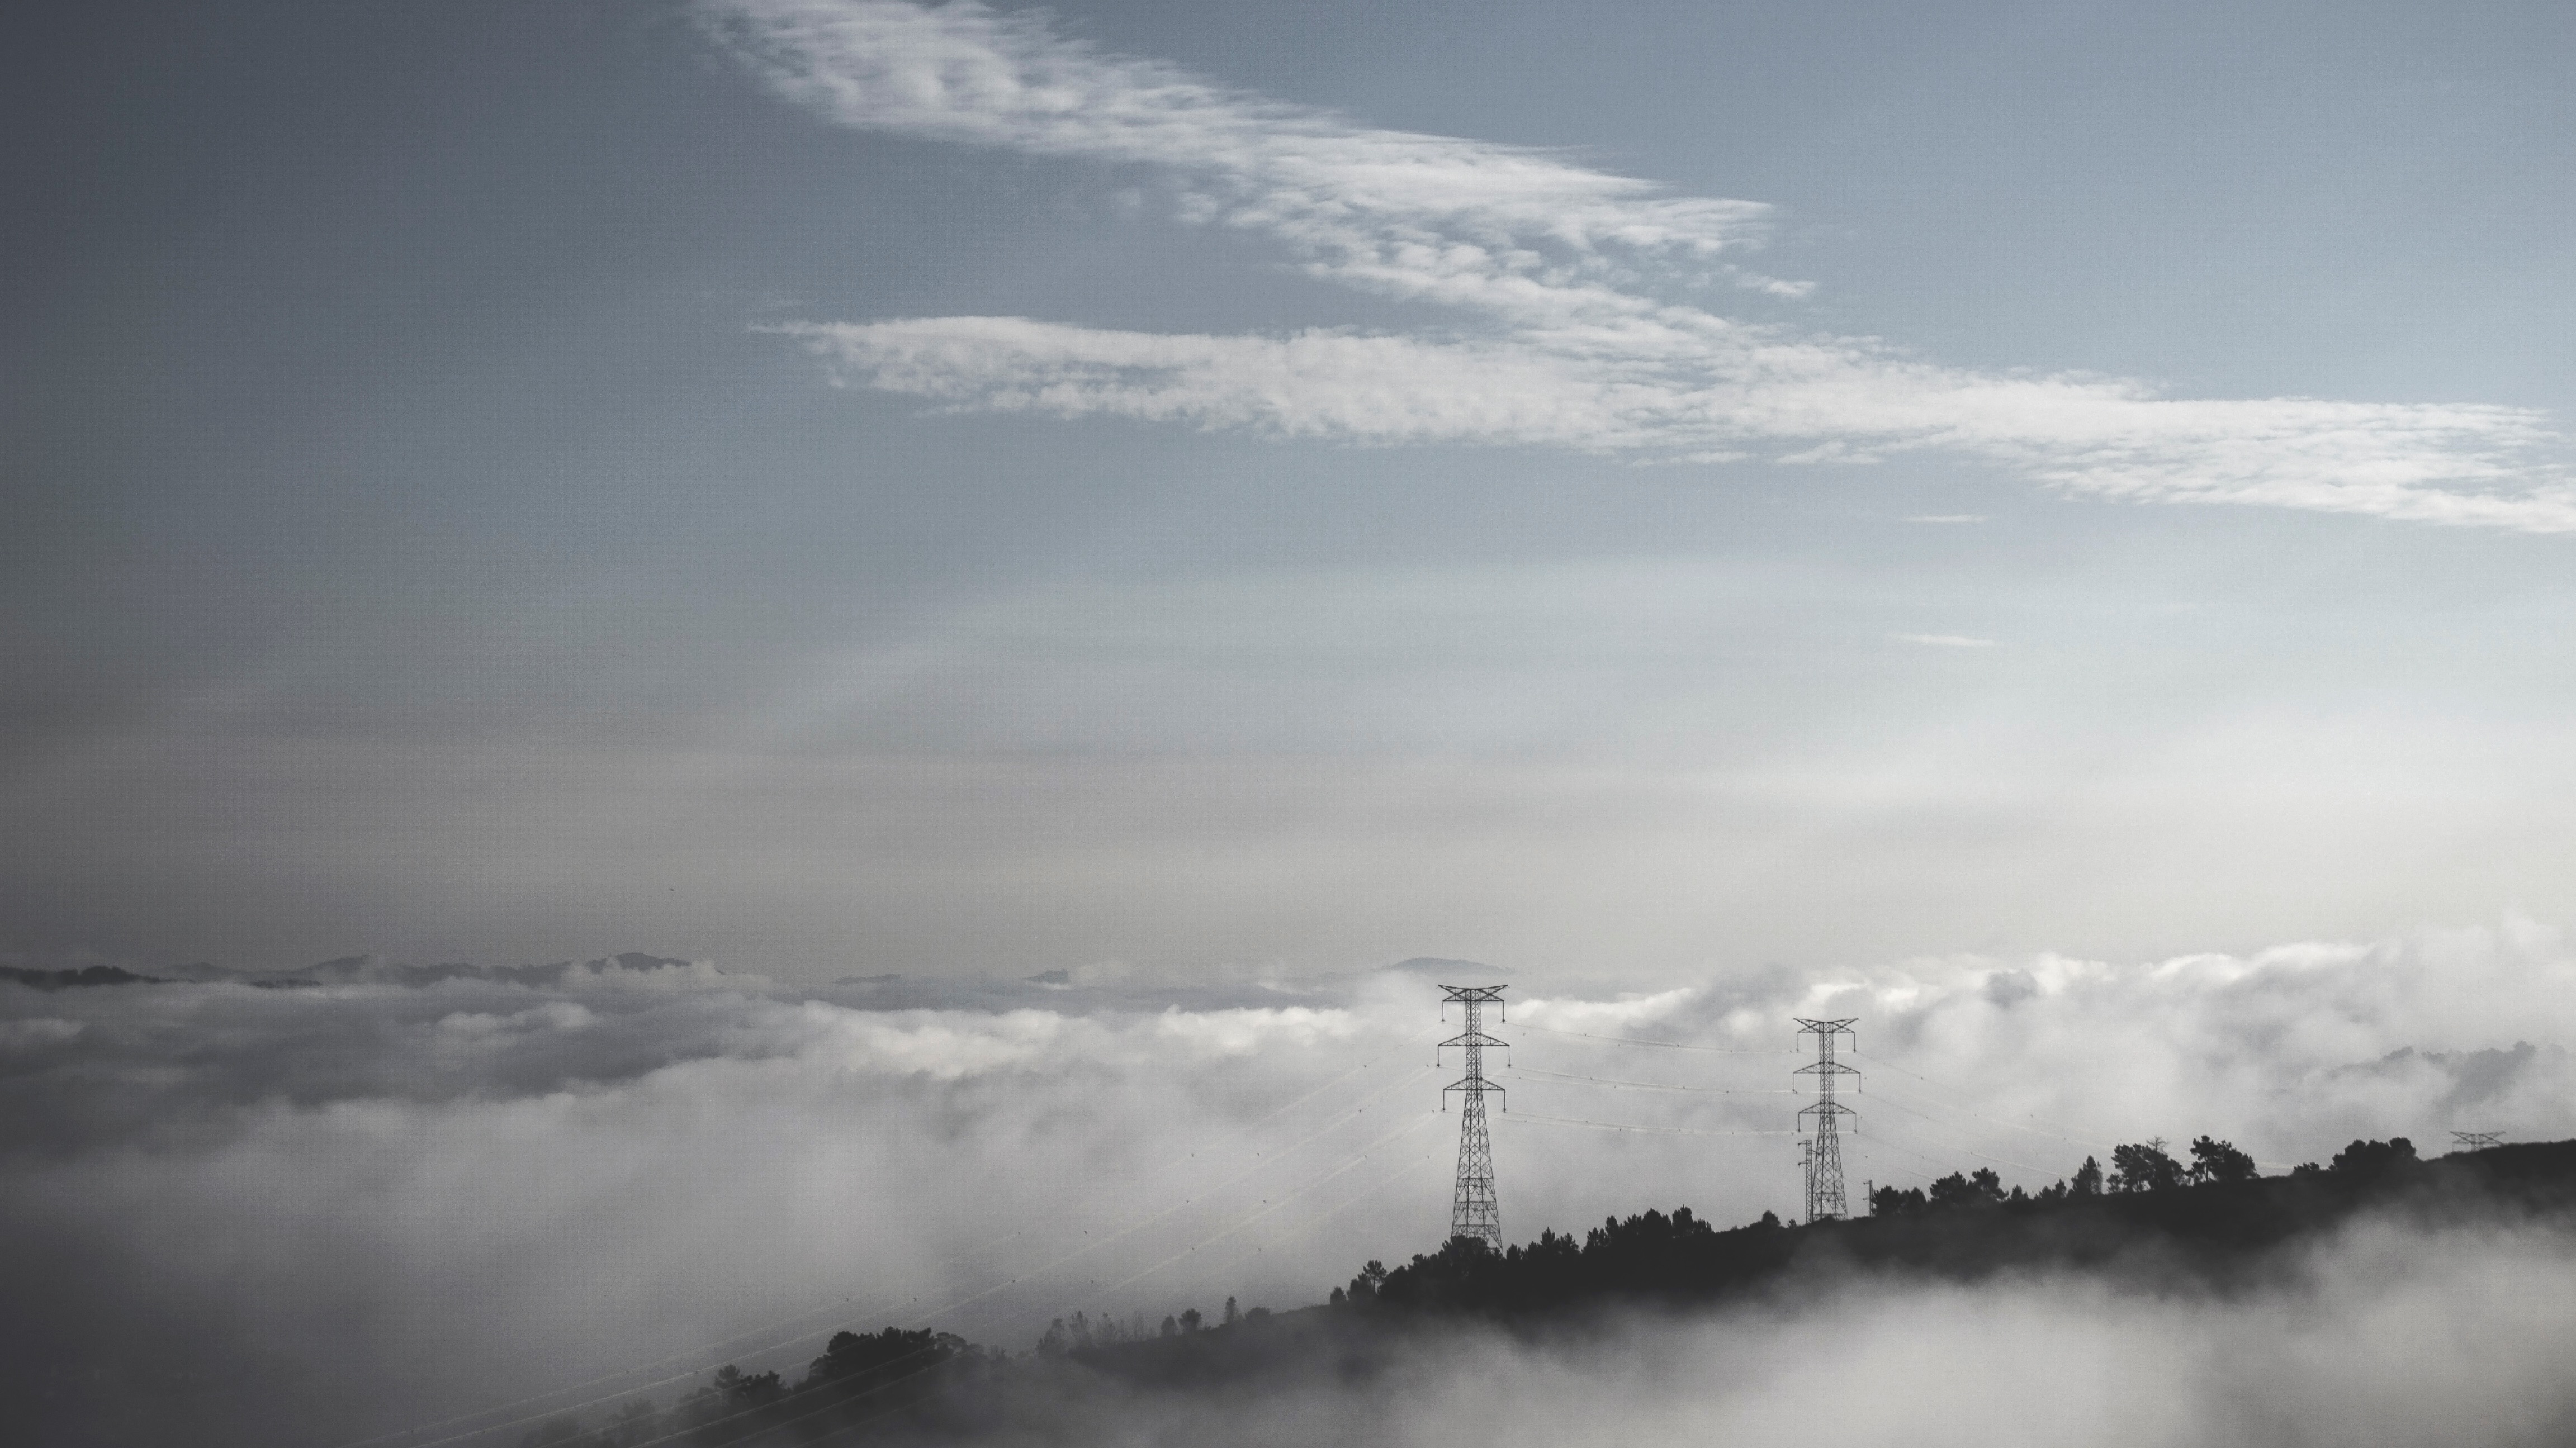
sea, nature, horizon, mountain, snow, cloud, sky, fog, mist, sunlight, morning, wave, wind, dawn, atmosphere, mountain range, weather, haze, monochrome, meteorological phenomenon, atmospheric phenomenon, atmosphere of earth, mountainous landforms, geological phenomenon, wind wave